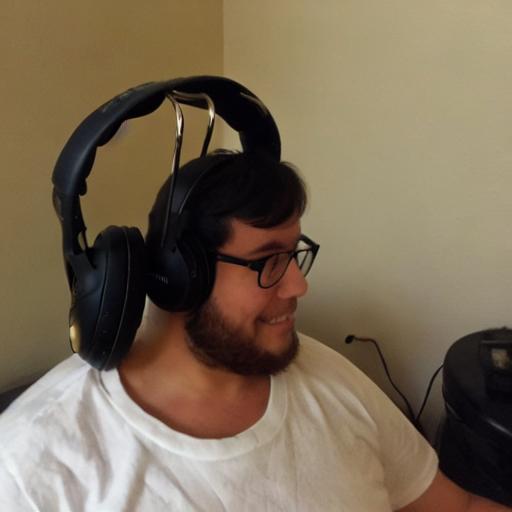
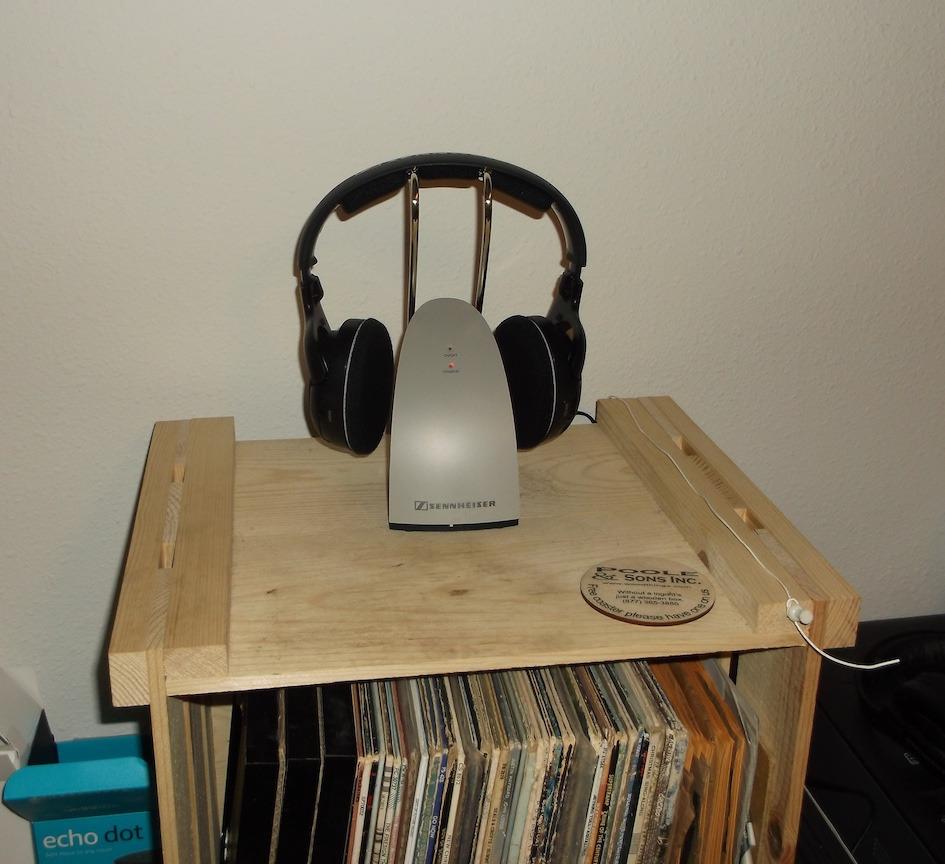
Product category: headphones
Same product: no